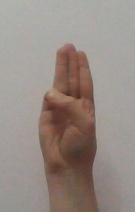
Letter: thaa